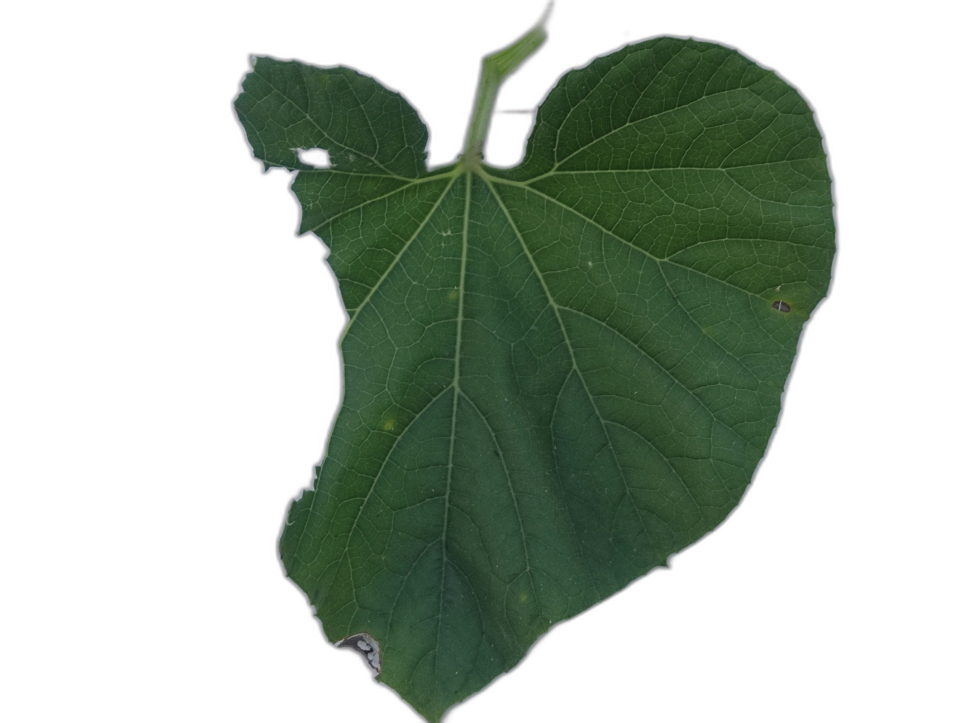
Crop: Bottle Gourd
Label: Early_Alternaria_Leaf_Blight